2008 Thai political crisis

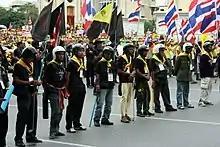
A line of PAD demonstrators in Bangkok

Beginning in 2008, there was worsening conflict between the People's Alliance for Democracy (PAD) and the People's Power Party (PPP) governments of Prime Ministers Samak Sundaravej and Somchai Wongsawat. It was a continuation of the 2005–2006 political crisis, when PAD protested against the Thai Rak Thai (TRT) party government of Prime Minister Thaksin Shinawatra.